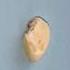
Maize quality: Bad